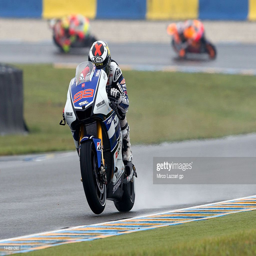
motorcycle racer and organisation leads the field during the race .